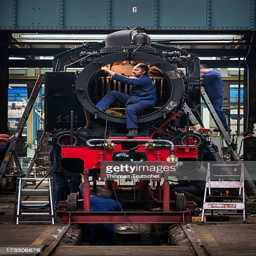
employees are working on a steam locomotive